The Delta Star

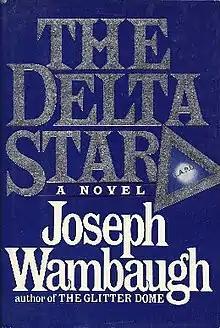
First edition cover

The Delta Star is a 1983 novel by American author Joseph Wambaugh. The book is about a group of police in the Rampart Division of the Los Angeles Police Department. The main characters include Detective Mario Villalobos and The Bad Czech.